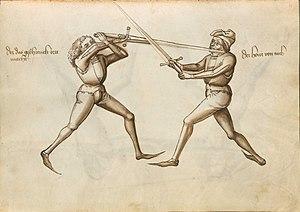
Ceci est une numérisation d'un livre historique, le Fechtbuch ('livre d'escrime') du maître d'escrime allemand Hans Talhoffer.